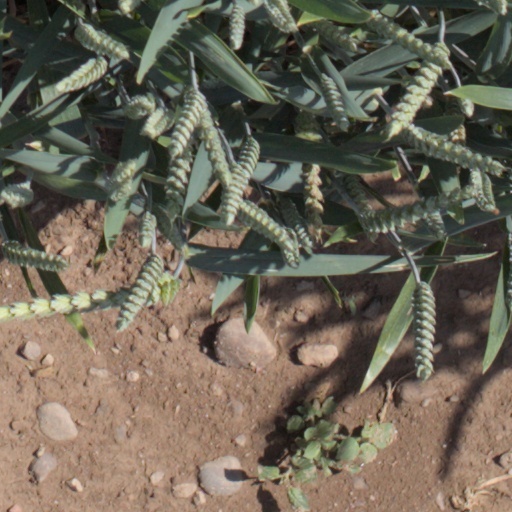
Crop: wheat